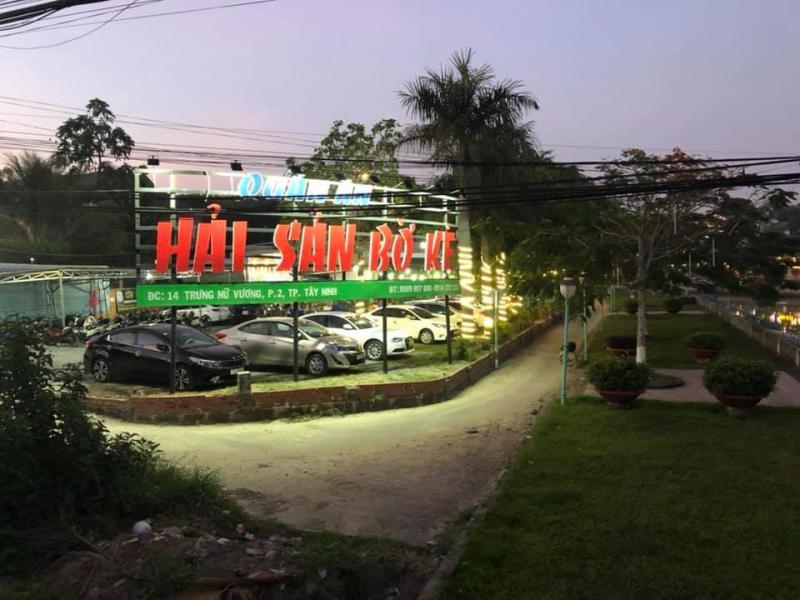
có một dòng chữ lớn màu đỏ ở biển tên của nhà hàng